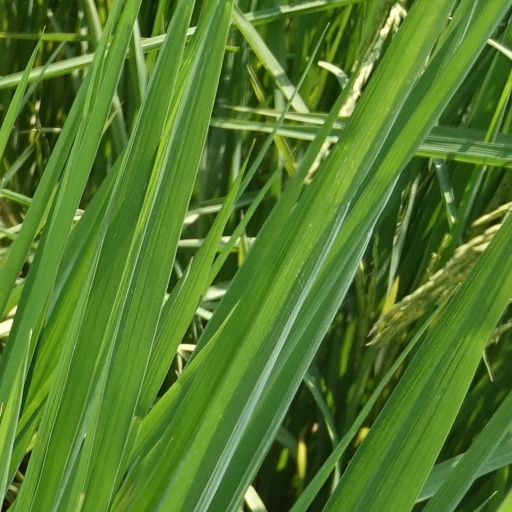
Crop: rice